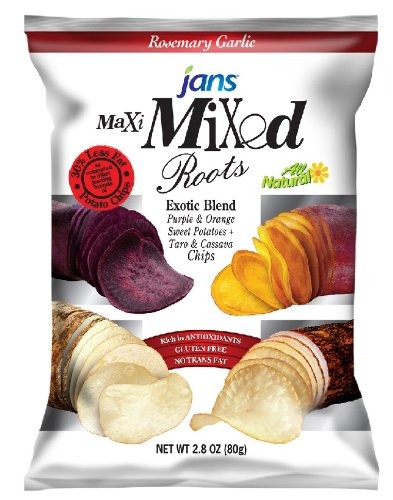
Item Name: Jans Mixed Roots Chips Rosemary Garlic, 2.8-Ounce (Pack of 16)
Value: 44.8
Unit: Ounce

Price: 9.88